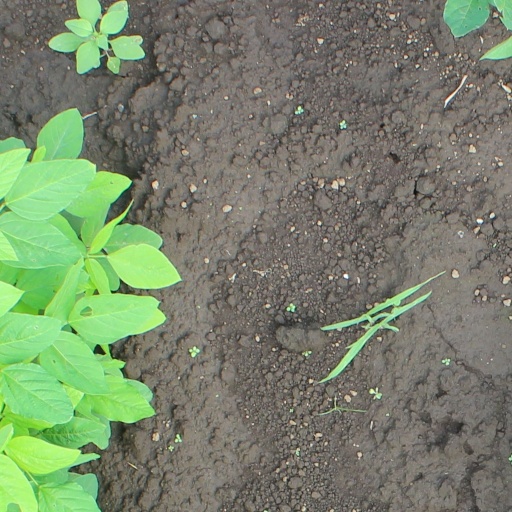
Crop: soybean